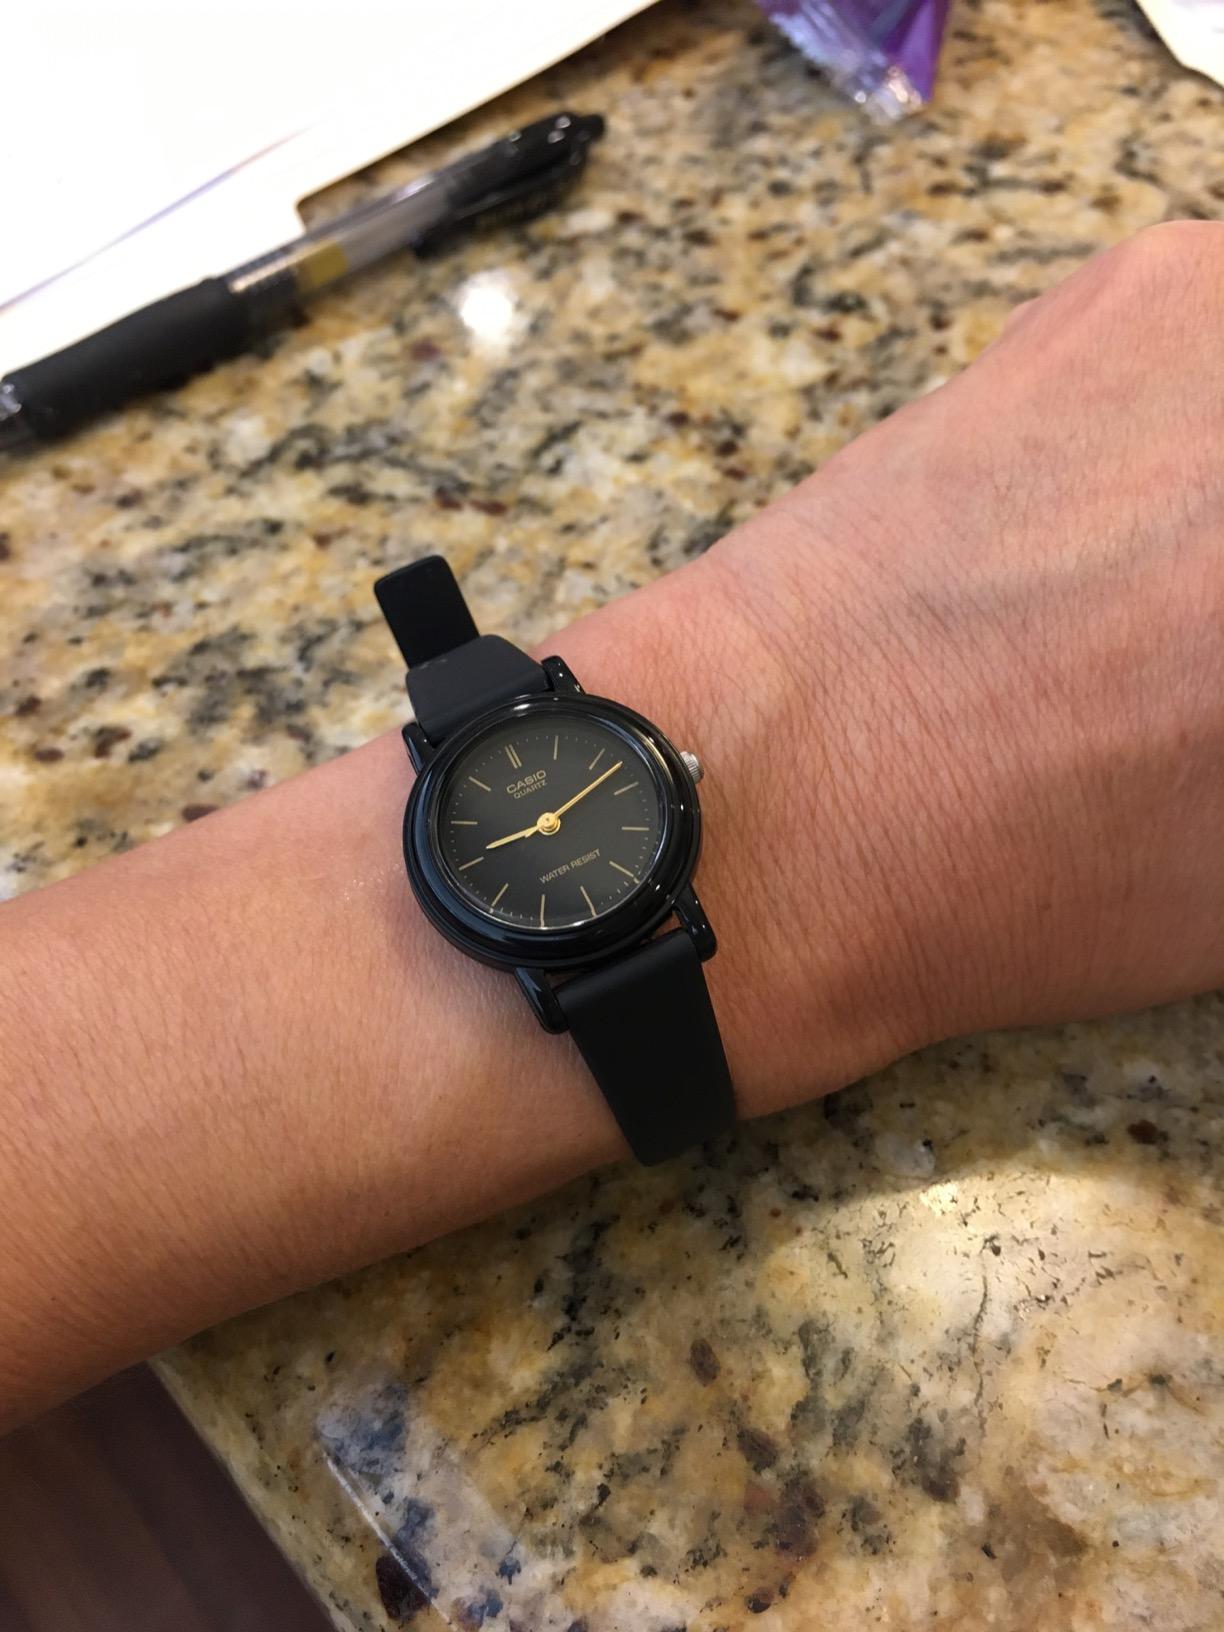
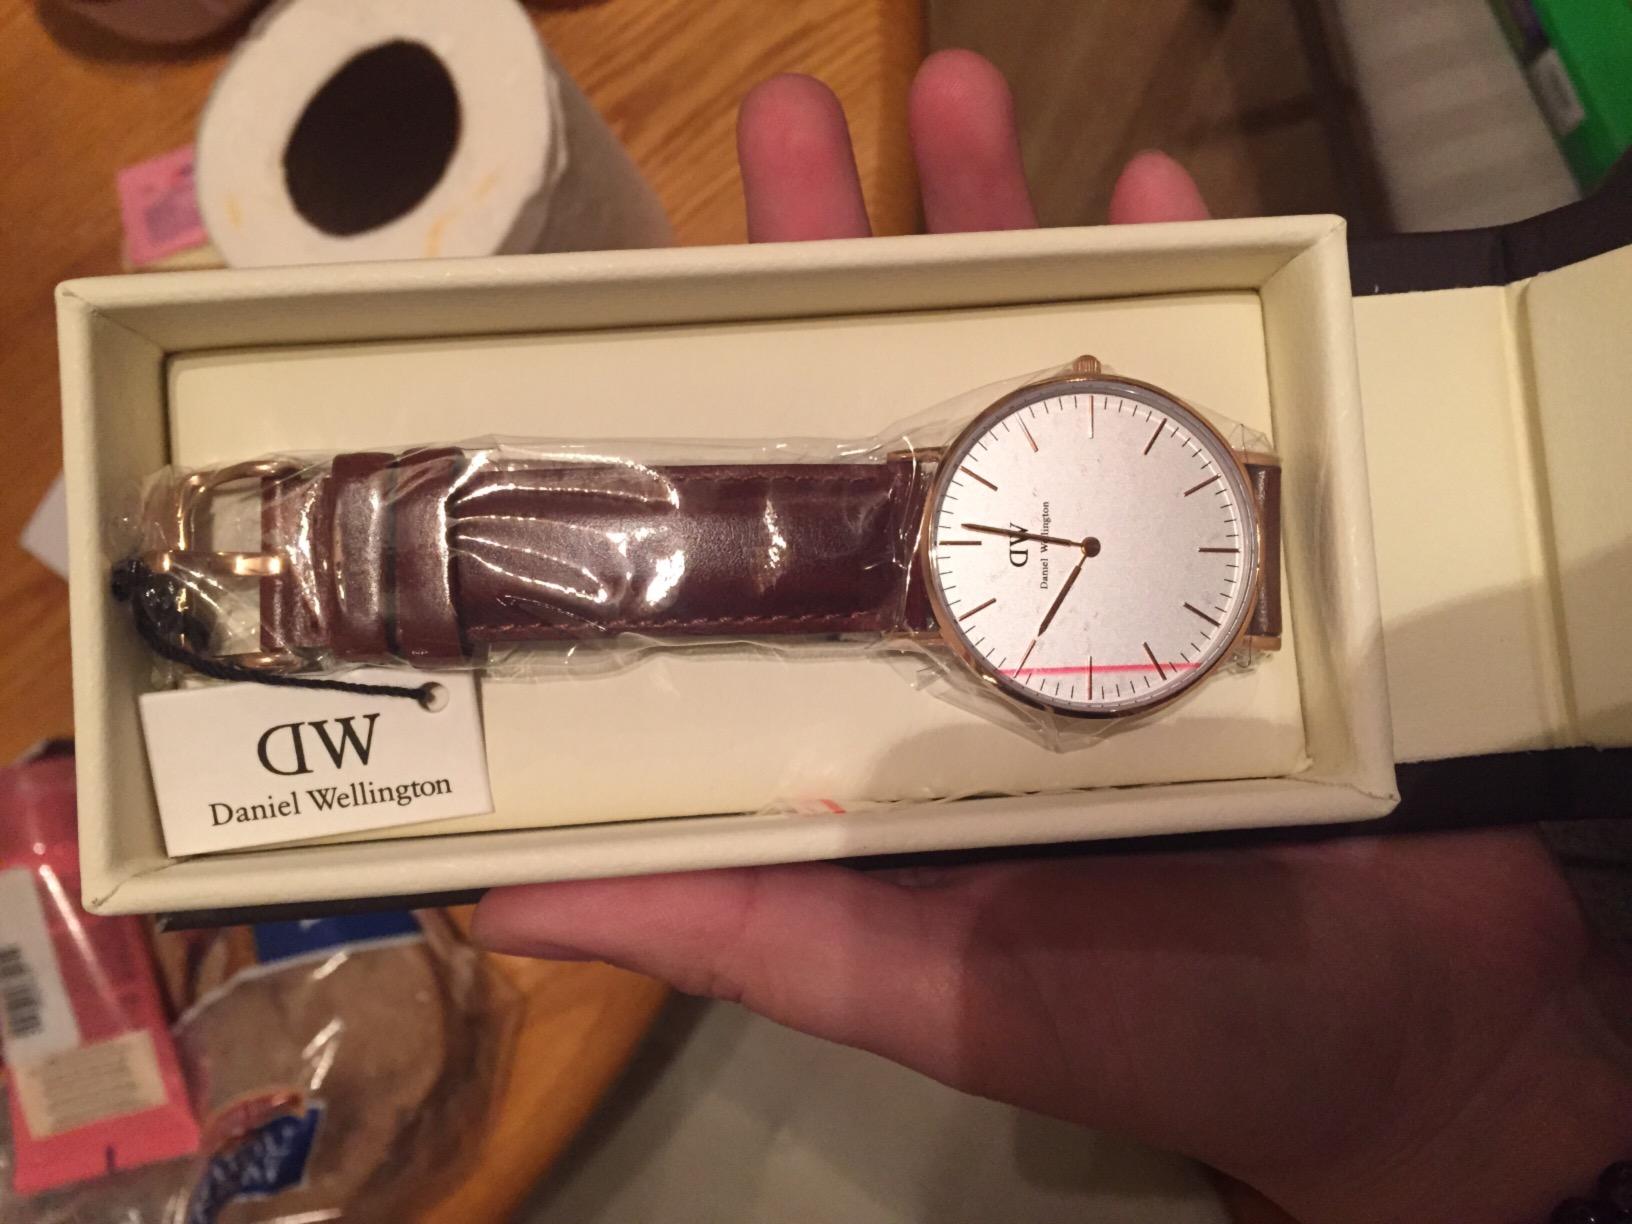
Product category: accessories_watch
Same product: no